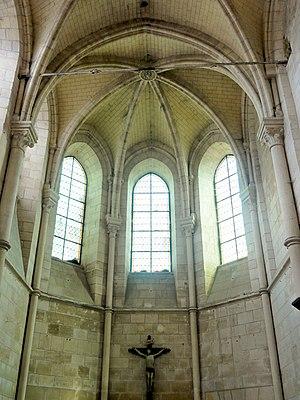
Abside, parties hautes.
L'église Saint-Symphorien est une église catholique paroissiale située à Nesles-la-Vallée, en France.